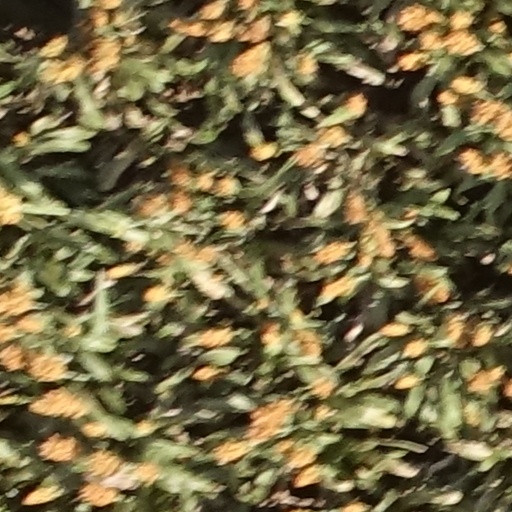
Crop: sorghum